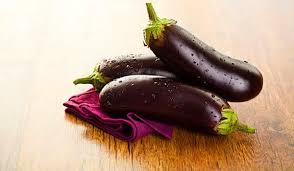
Yemek: karniyarik